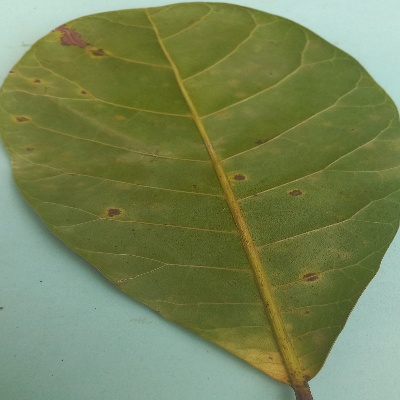
Crop: Cashew
Condition: anthracnose